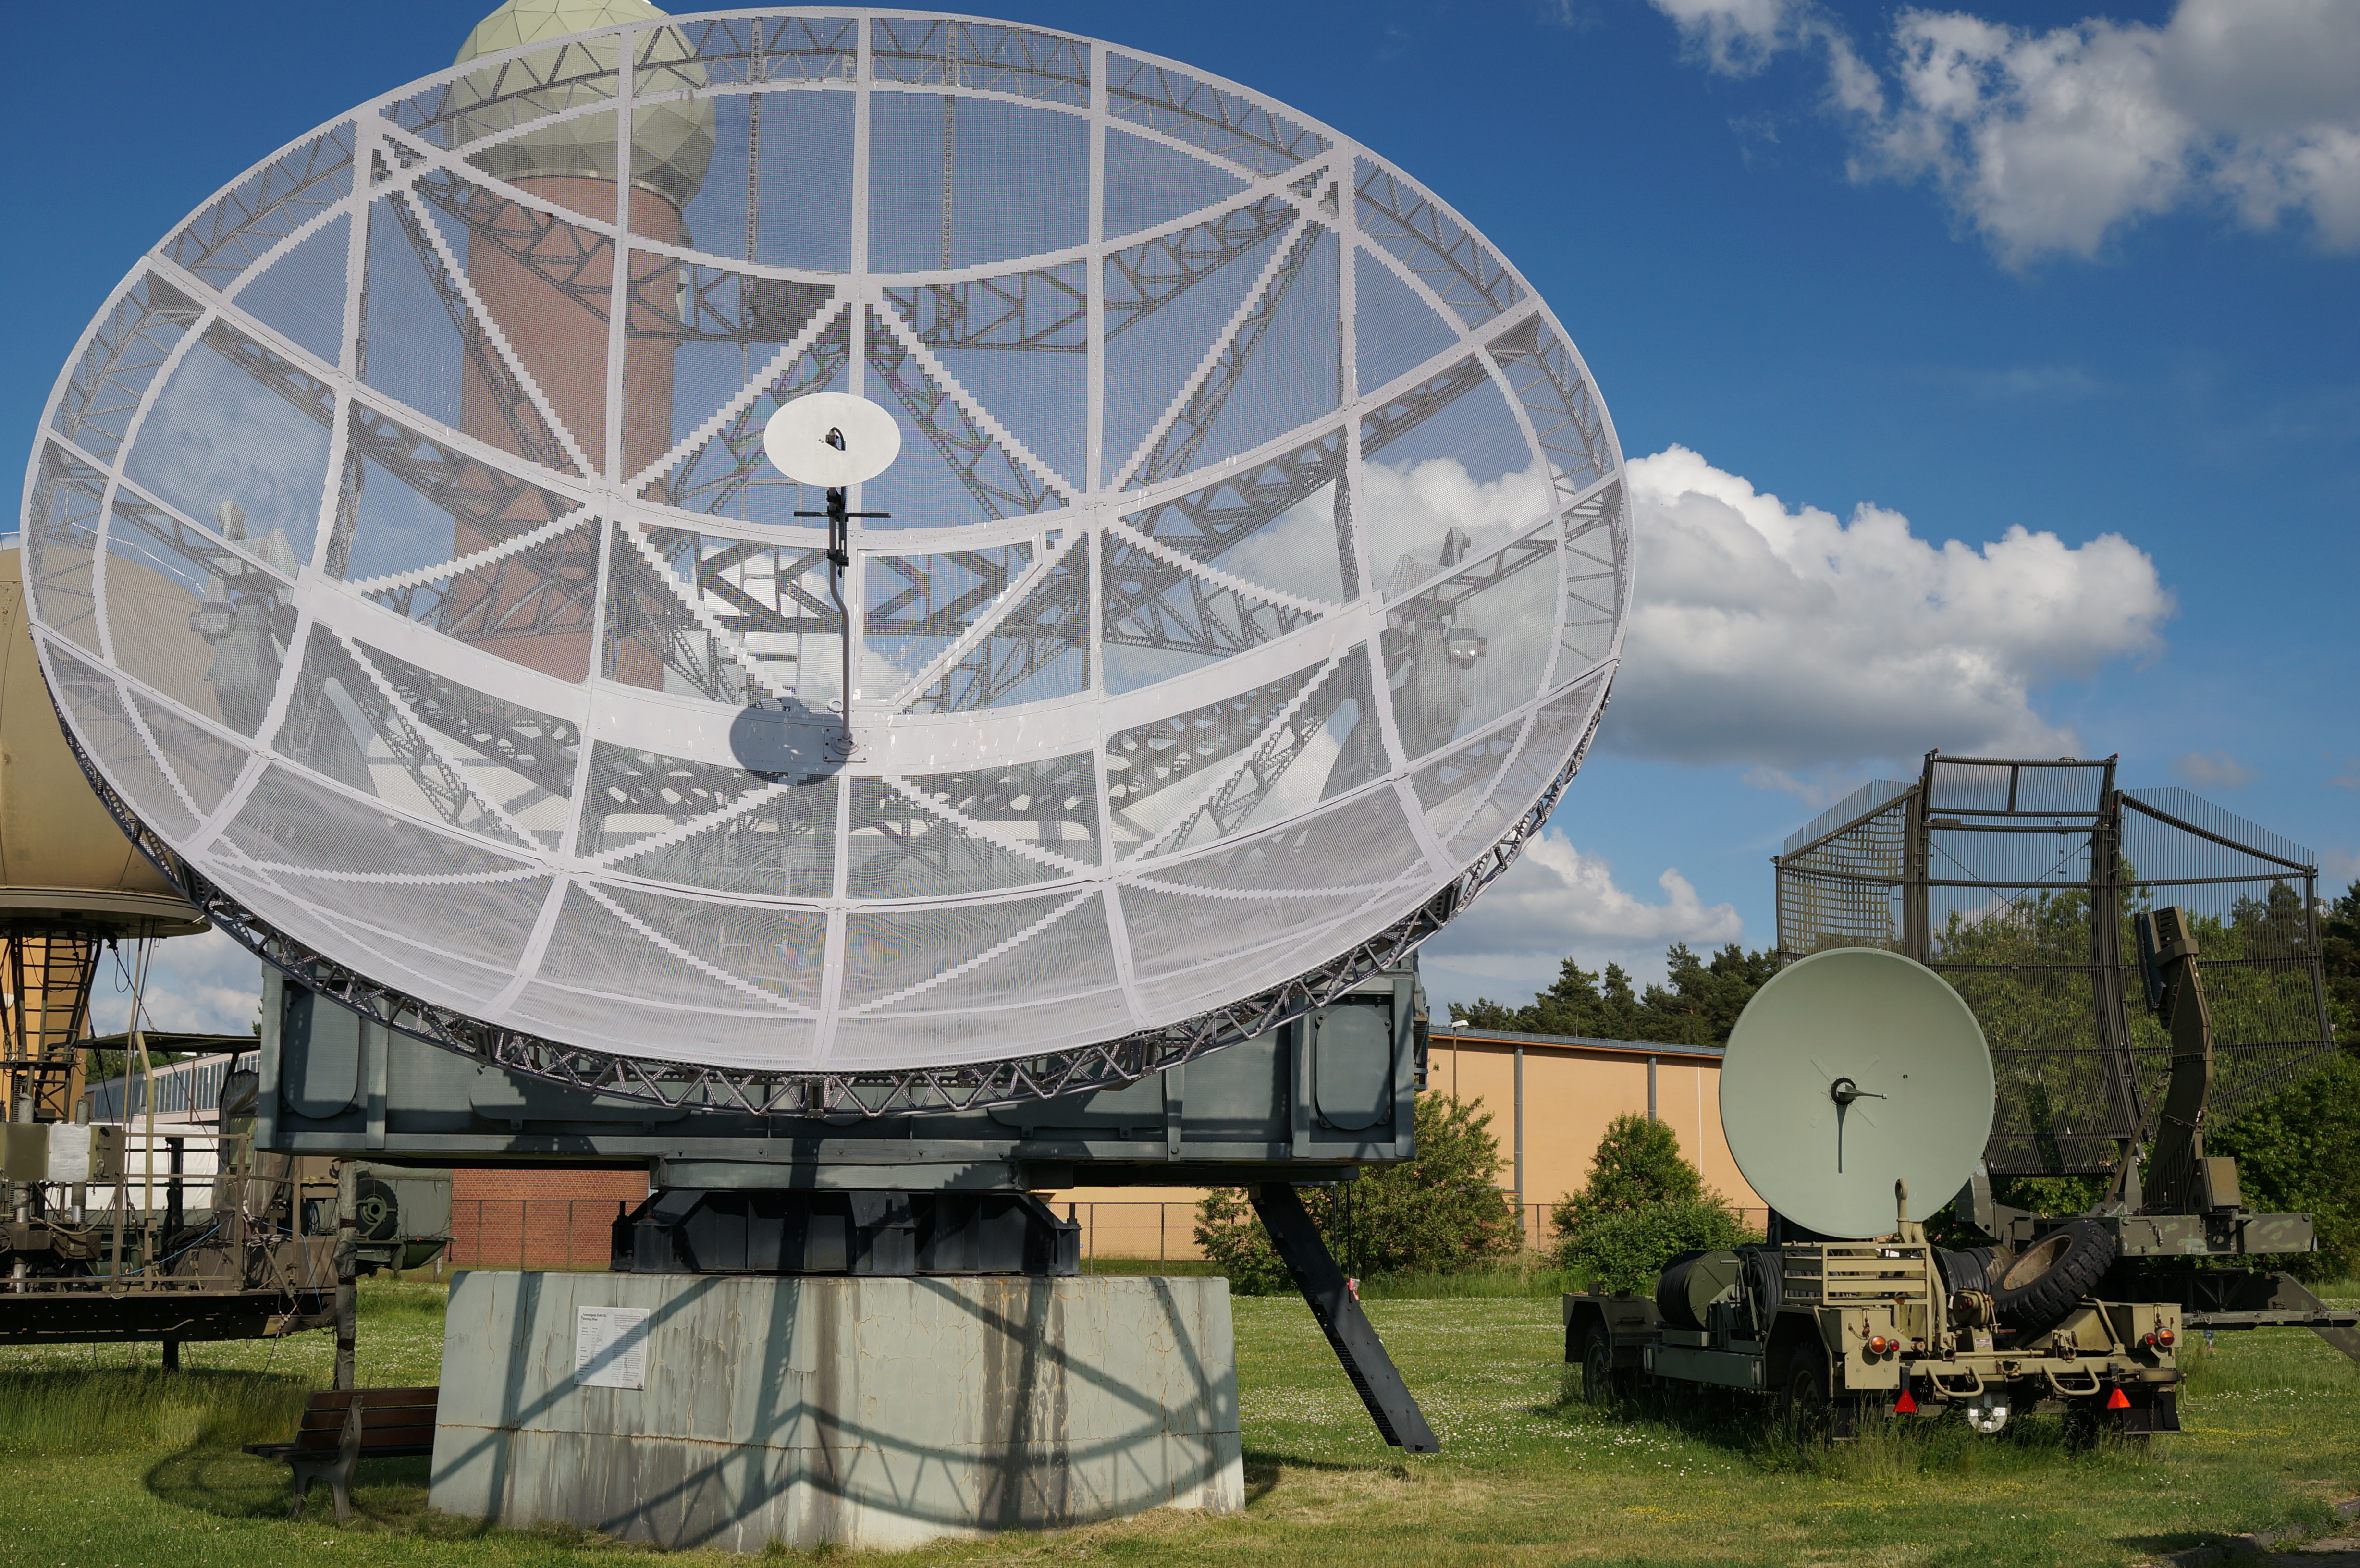
technology, electricity, stadium, energy, 2014, germany, deutschland, berlin, sony, sigma, tourist attraction, dome, nex, nex6, lenstagged, steffenzahn, 30mm, sigma30mm28exdn, sigma30mmf28, sigma30mmf28dn, sigma30mm, radio telescope, outdoor structure, electronics accessory